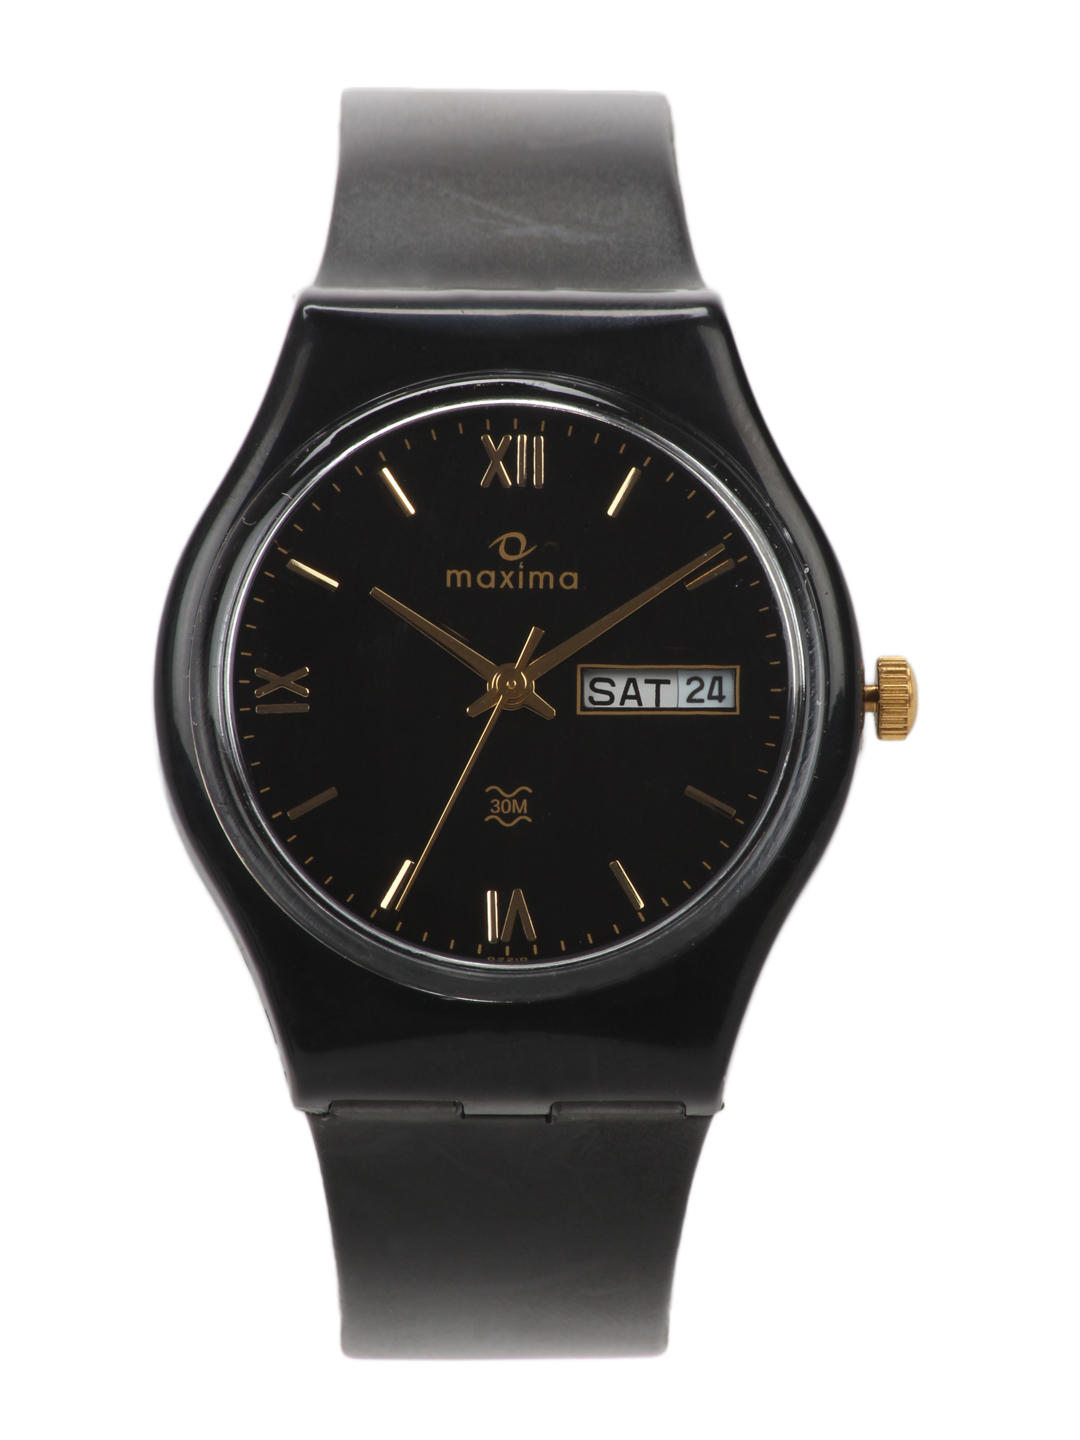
Maxima Men Black Watch
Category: Accessories / Watches / Watches
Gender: Men
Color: Black
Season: Winter 2016
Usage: Casual